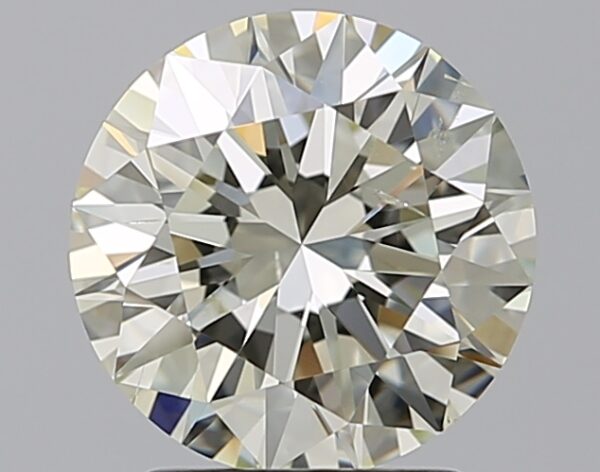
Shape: round
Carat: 2.01
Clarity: SI1
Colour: M
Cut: EX
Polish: EX
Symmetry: EX
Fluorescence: N
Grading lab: GIA
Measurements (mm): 8.07 x 8.11 x 5